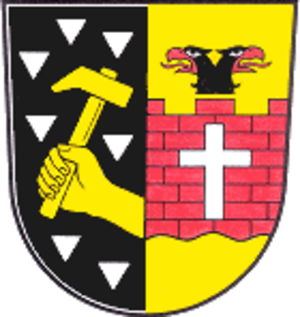
Walldorf (Werra) est une municipalité allemande du land de Thuringe, dans l'arrondissement de Schmalkalden-Meiningen, au centre de l'Allemagne. En 2015, sa population est de 2 206 habitants.